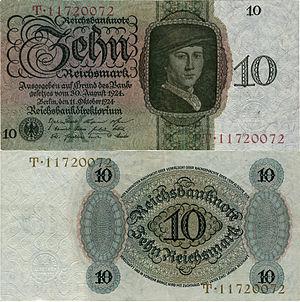
Le Reichsmark fut de 1924 à 1948 l'unité monétaire officielle de la République de Weimar, du Troisième Reich puis de l'Allemagne occupée par les forces alliées.